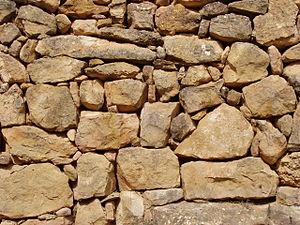
La maçonnerie à pierres sèches est une technique de construction consistant à assembler, sans aucun mortier à liant, des moellons, des plaquettes, des blocs, des dalles, bruts ou ébauchés, pour monter un mur, un voûtement.